History of Sport Club Corinthians Paulista

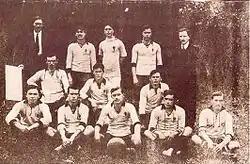
The Corinthians squad that won its first title in 1914.

Fúlvio, Casemiro do Amaral and Casemiro Gonzalez; Police, Biano and Cesar; Aristides, Peres, Amilcar, Dias and Neco.